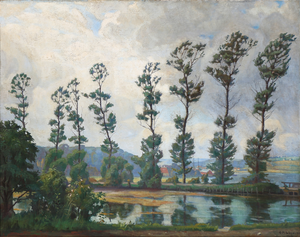
Lili Elbe
Poplerne langs Hobro Fjord fra 1908 - et eksempel på Lili Elbes arbejde som landskabsmaler.
Lili Elbe var en dansk landskabsmaler og en af de første transkønnede kvinder, der fik foretaget kønsskifteoperation. Hun fik derefter lov til at ændre navn juridisk til Lili Ilse Elvenes, men er fortsat kendt som Lili Elbe, hvilket også fremgår af hendes gravsten.